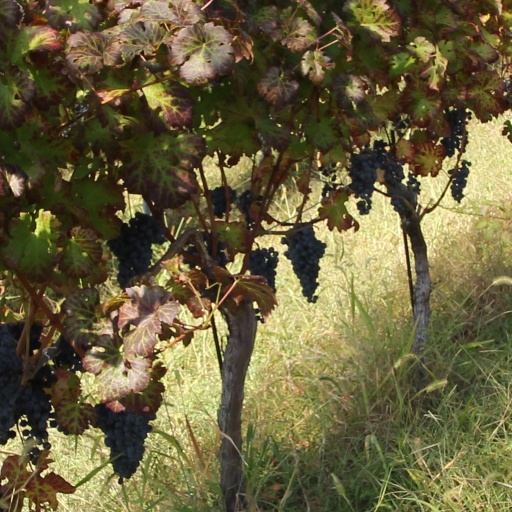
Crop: grape